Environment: real
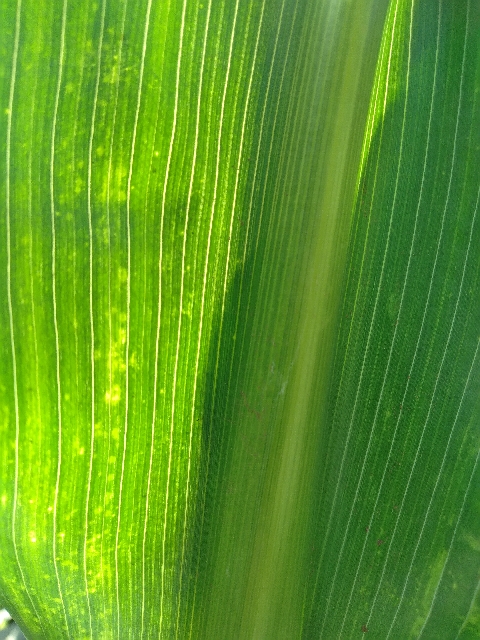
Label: lethal_necrosis